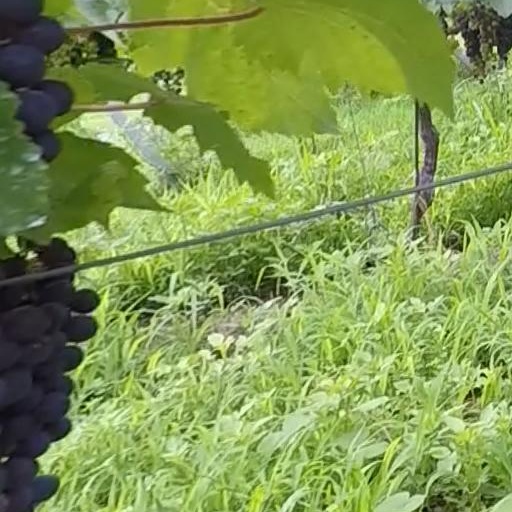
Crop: grape